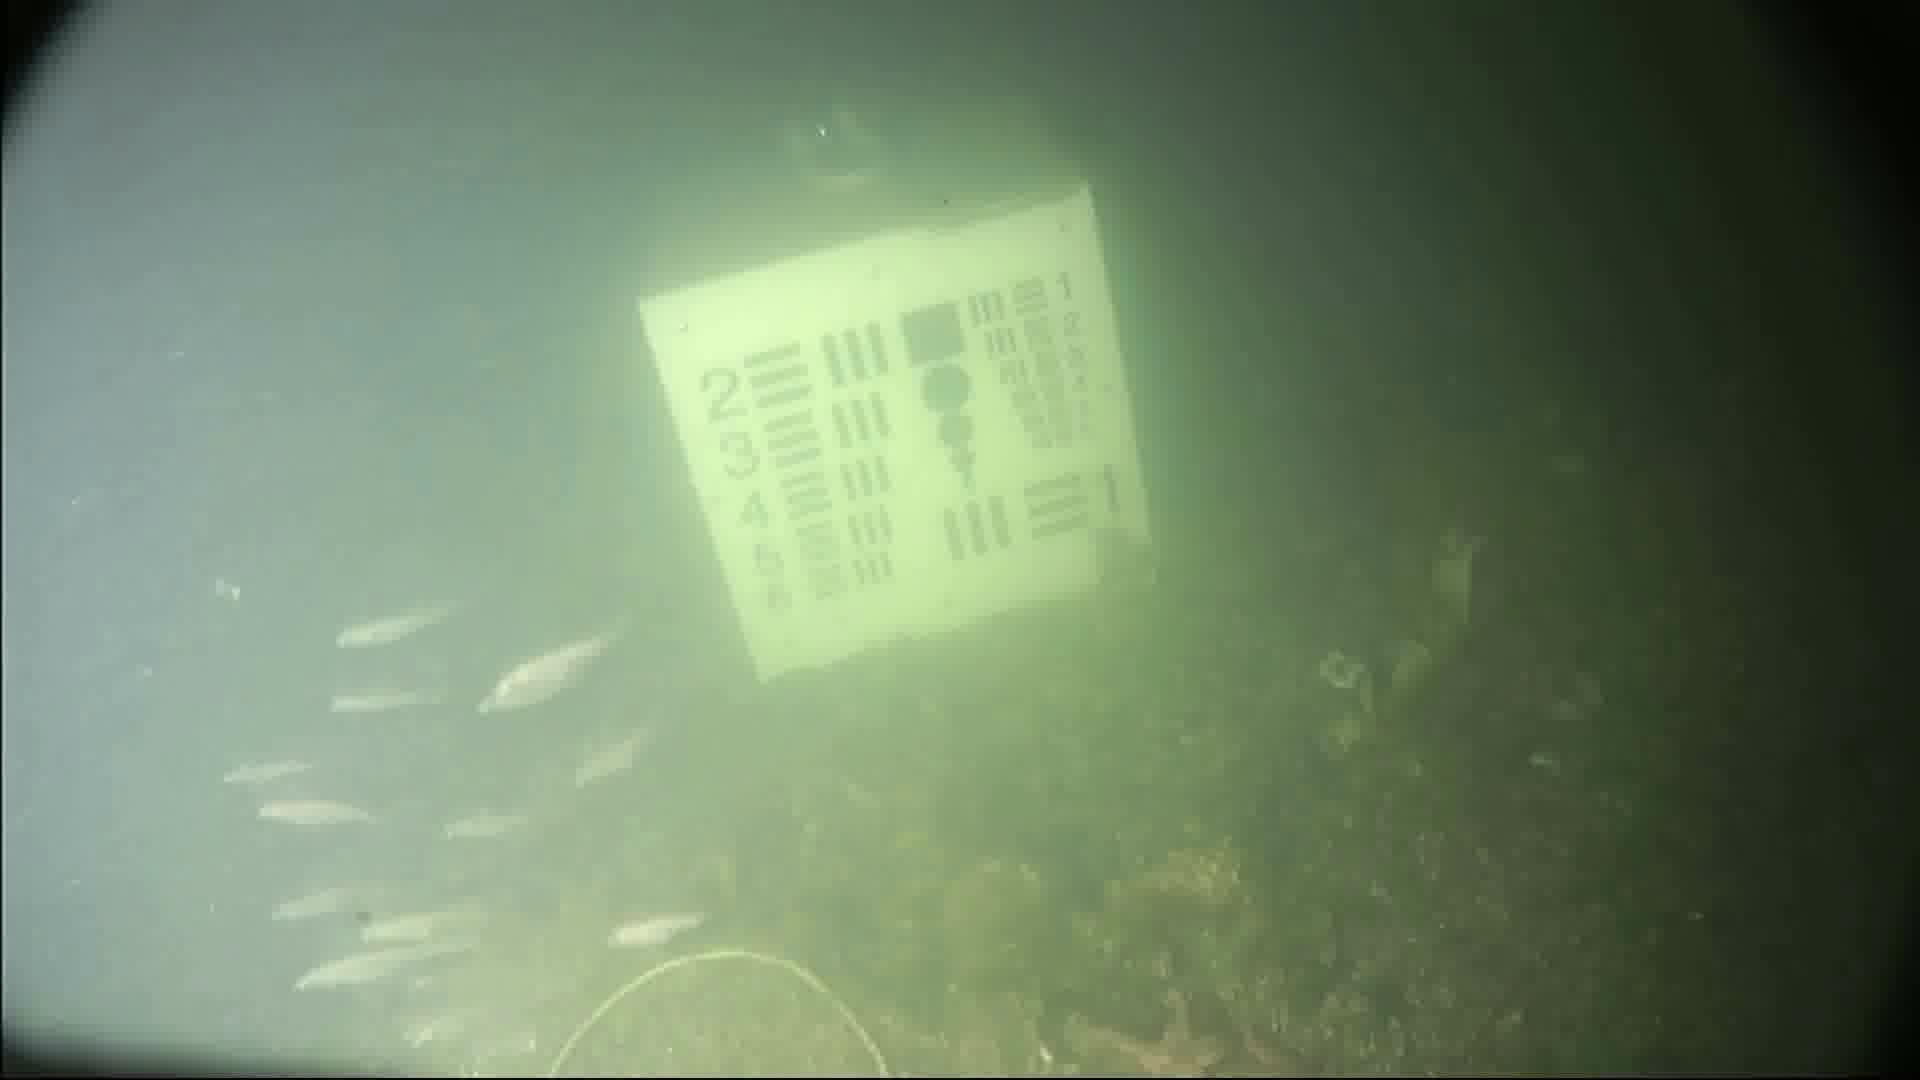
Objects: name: small_fish
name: starfish